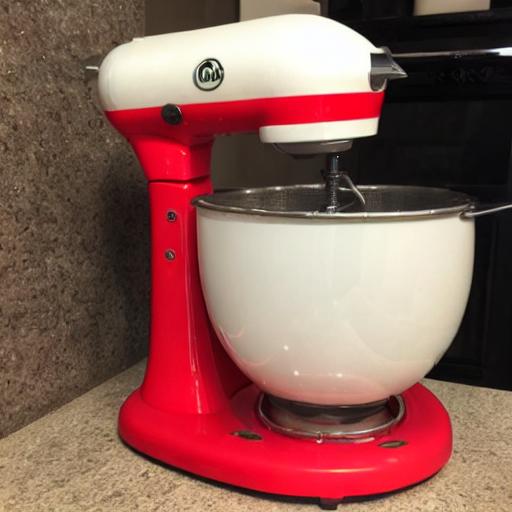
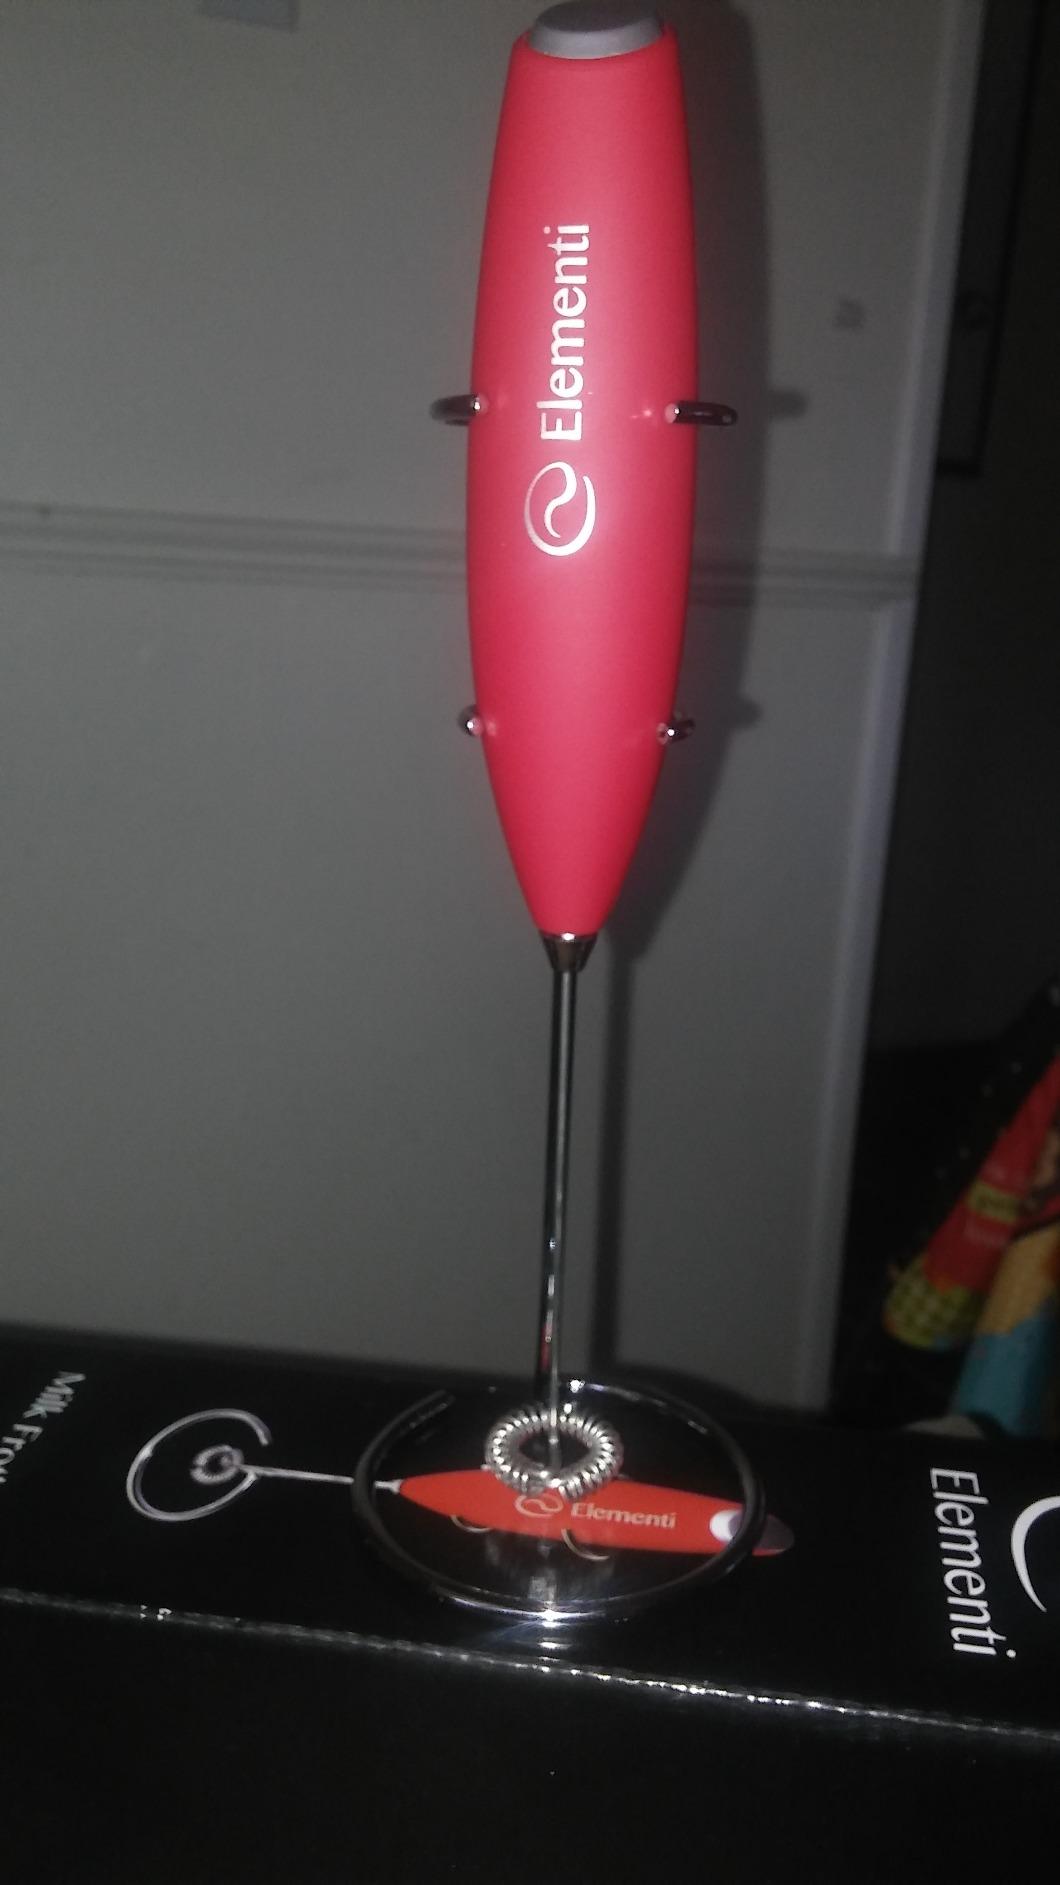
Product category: items_mixer
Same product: no